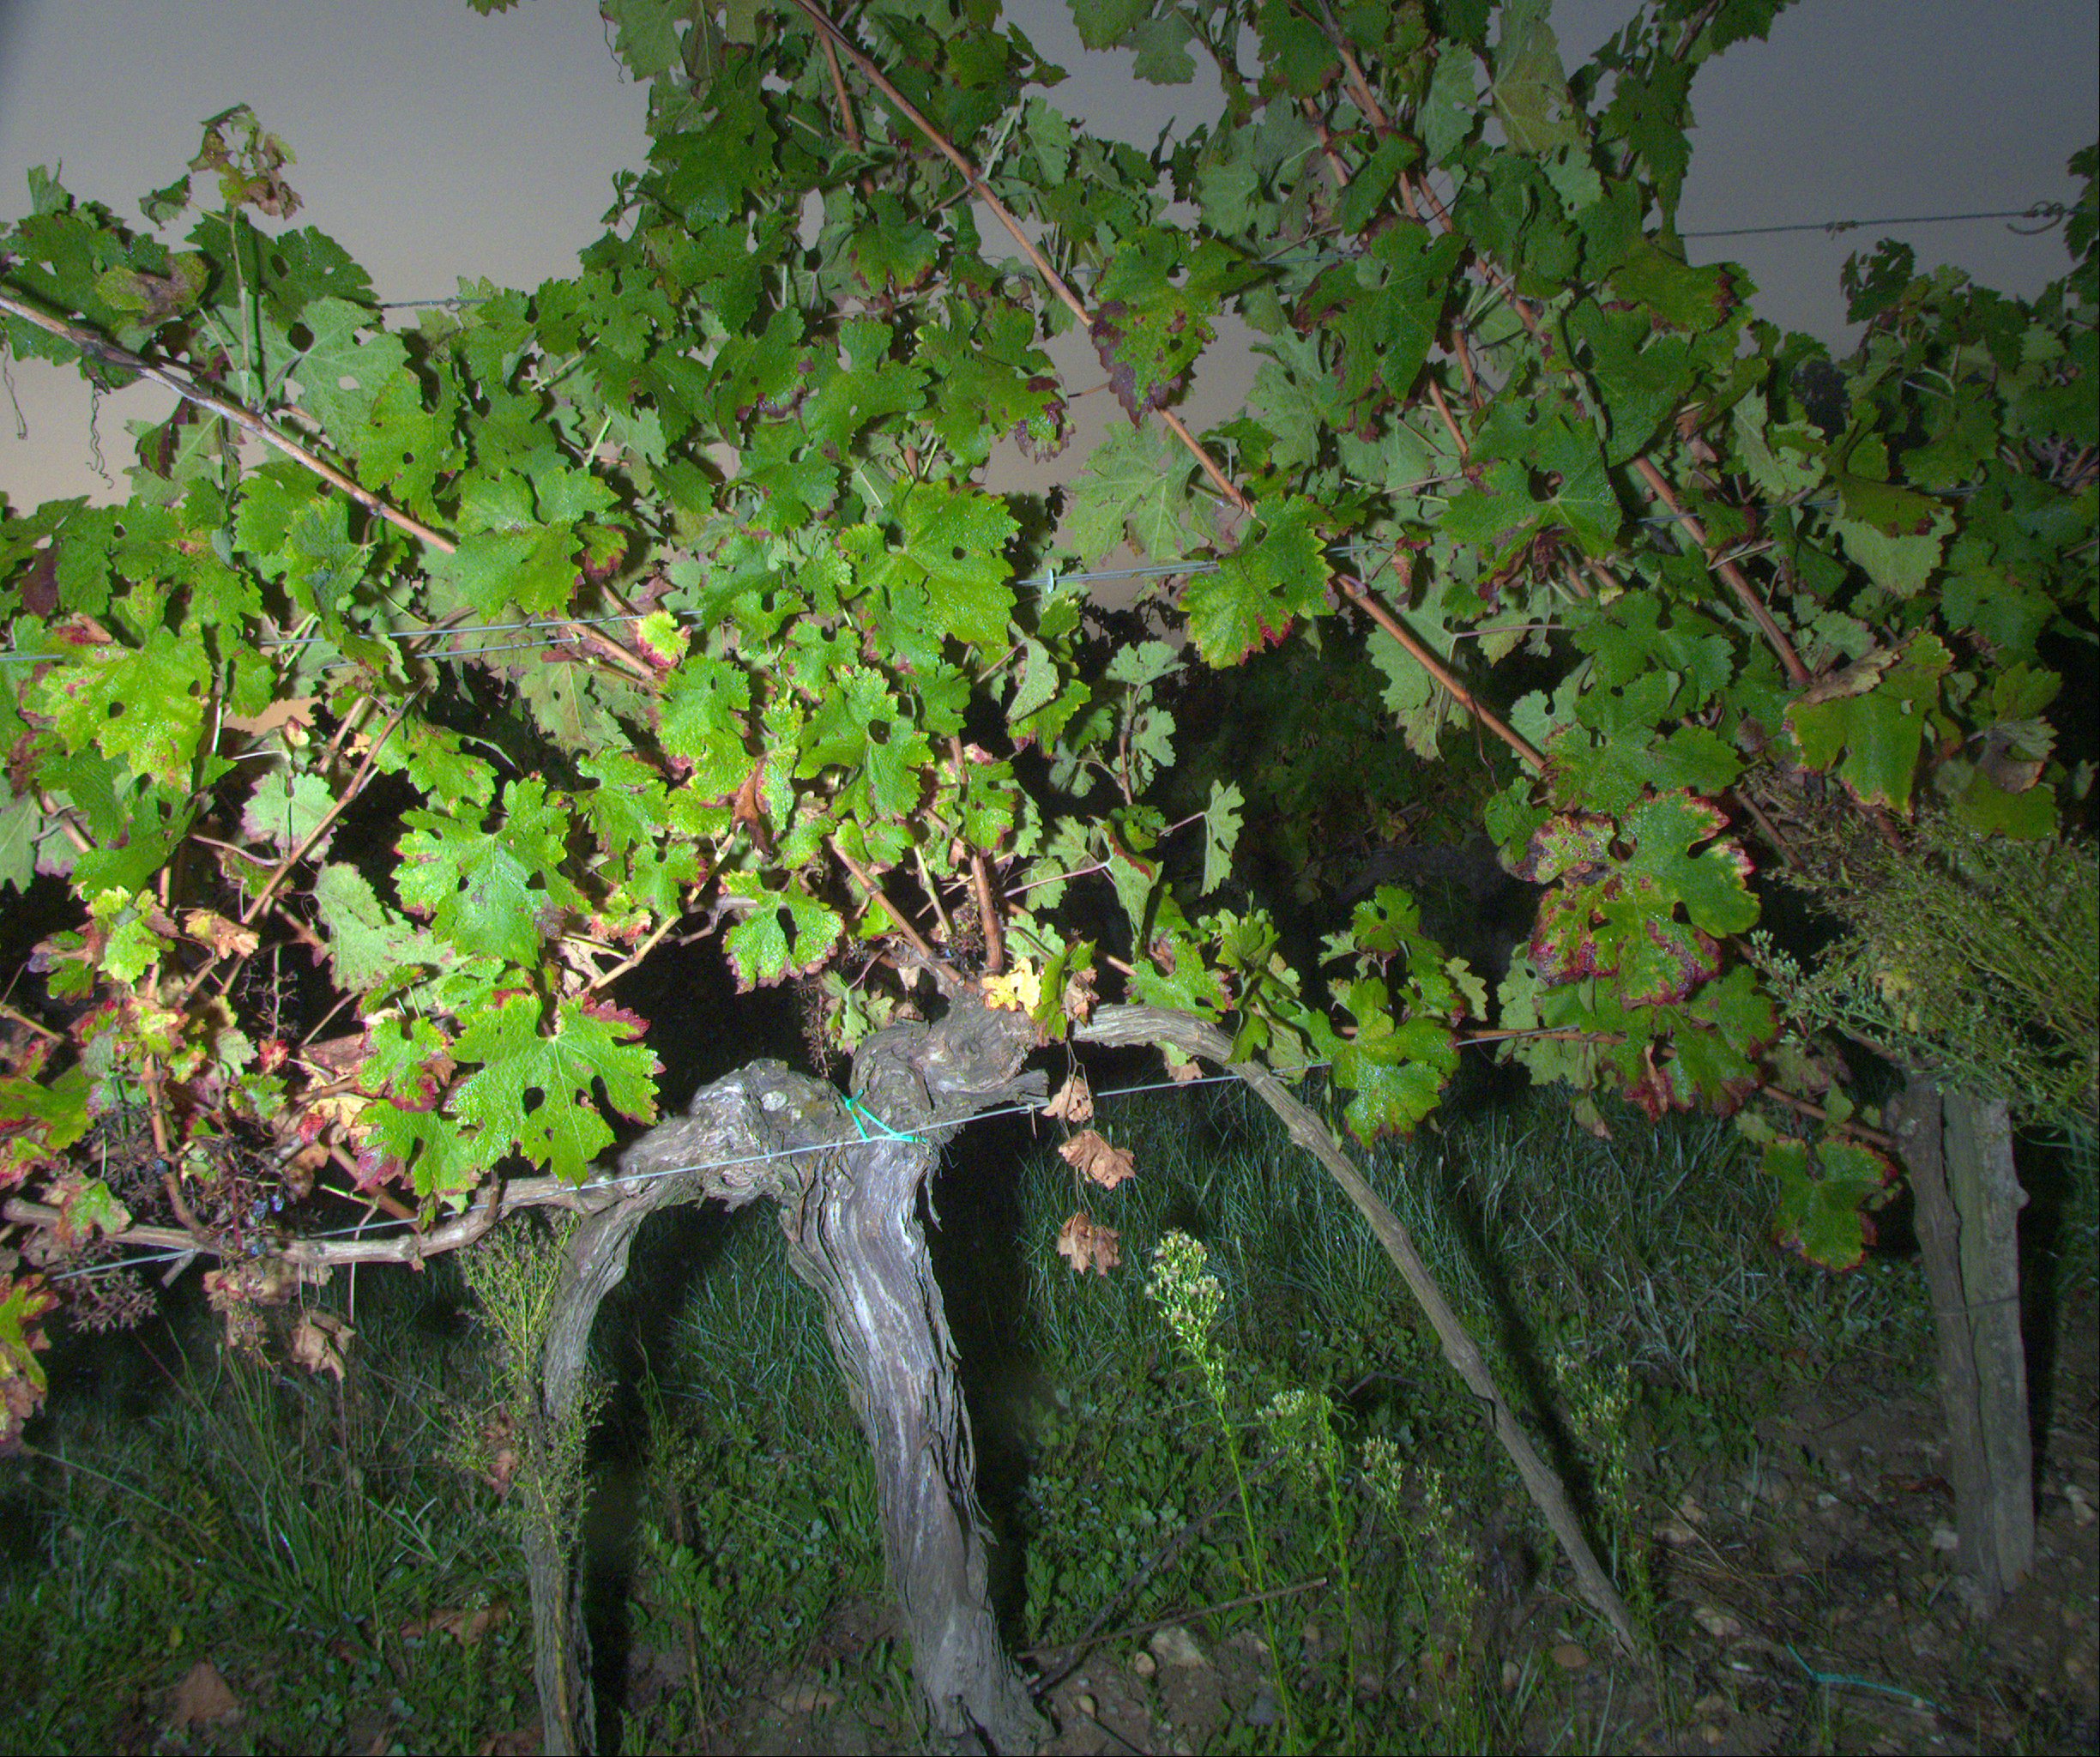
Grape variety: cabernet-sauvignon
Disease: confounding disease (conf)